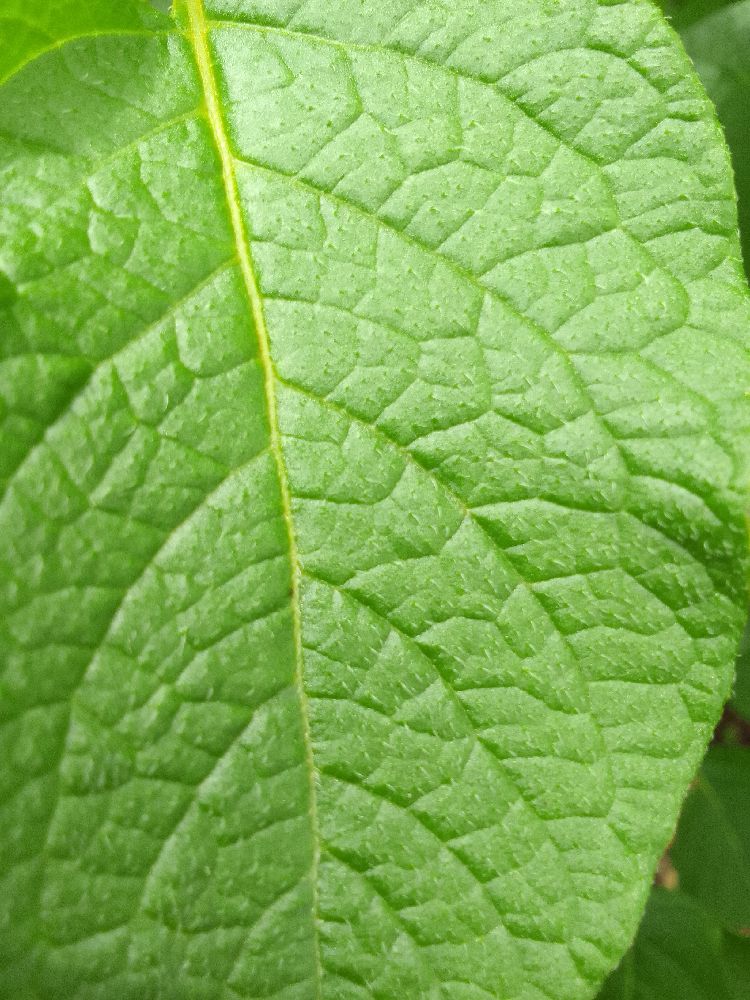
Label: Healthy